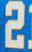
Number: 2